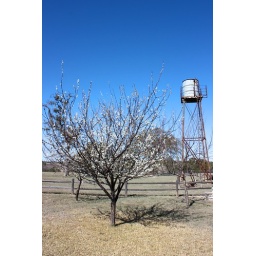
Blooming plum tree with water tower in the background, typical Texas!